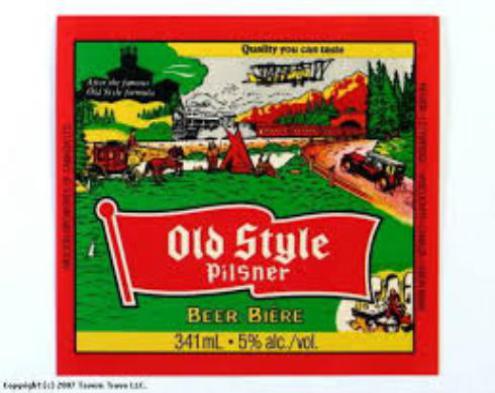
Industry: Food